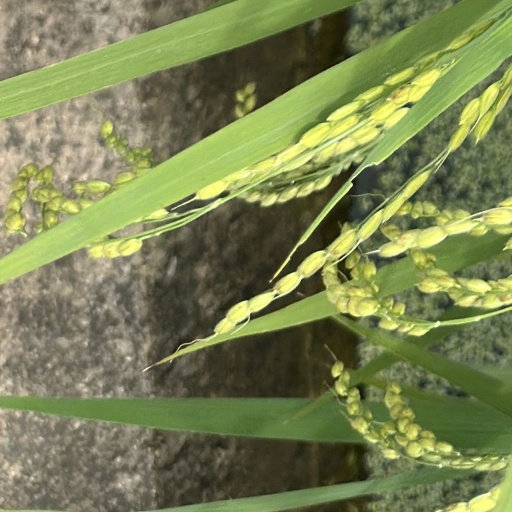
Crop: rice